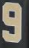
Number: 9